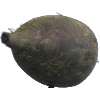
Label: Beetroot 1